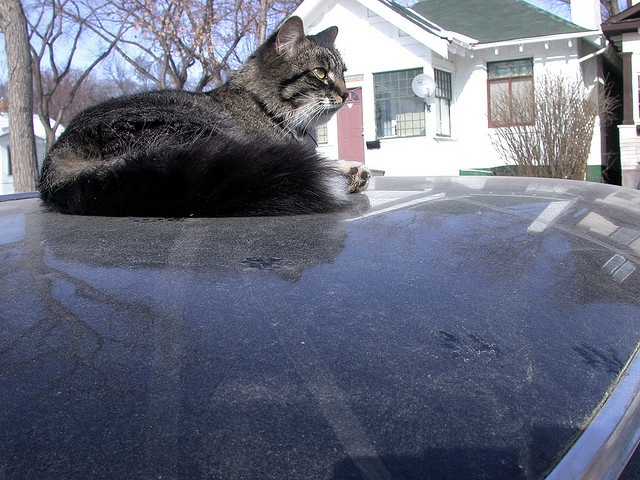
A cat sitting on top of a car with a dirty roof.
A cat is curled up on the hood of a car.
A cat is sitting on the hood of a car.
A grey and black cat laying on the roof of a vehicle.
a black cat sitting on top of a car in the sun